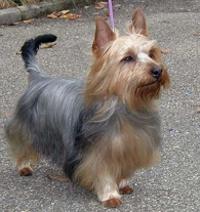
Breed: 202-n000020-Australian_terrier